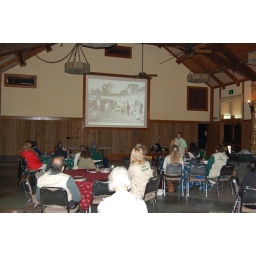
Pat Mar presents a brown bag talk on pandas in China.